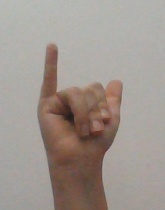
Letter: ya